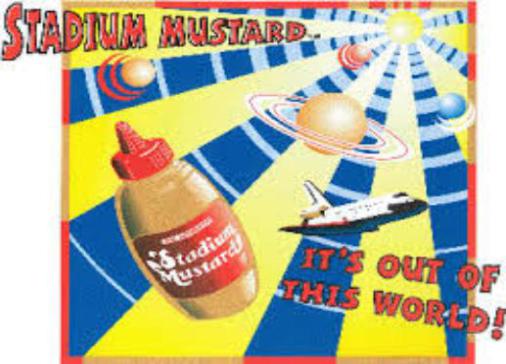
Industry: Food